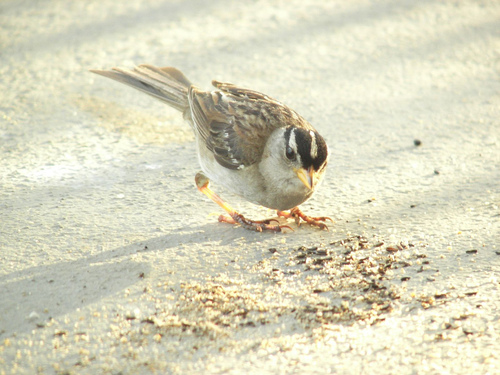
this small bird has a black nape, yellow beak, brown back, wings, and tail, and a grey face, breast, and belly.
this bird has a black and white striped crown, white breast and long orange tarsus and feet.
this is a bird with a grey breast, a brown back and a black head.
seed-eating triangular beak with black head featuring three white longitudinal bars, light gray breast and mottle gray, russet, and tan back and tail.
this bird has a white belly and breast with a black crown and white wingbar.
this bird has wings that are brown with a white belly
this is a grey bird with brown wings and a dark brown crown.
a small bird with a pale tan breast, brown striped wing and back, brown and tan striped head, and a yellow pointed beak.
this particular bird has a belly that is white and gray
this bird has a yellow beak with a dark stripe running down the middle of it, a black and white stripped head, with a brown body and lighter brown belly.
Species: White Crowned Sparrow